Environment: real
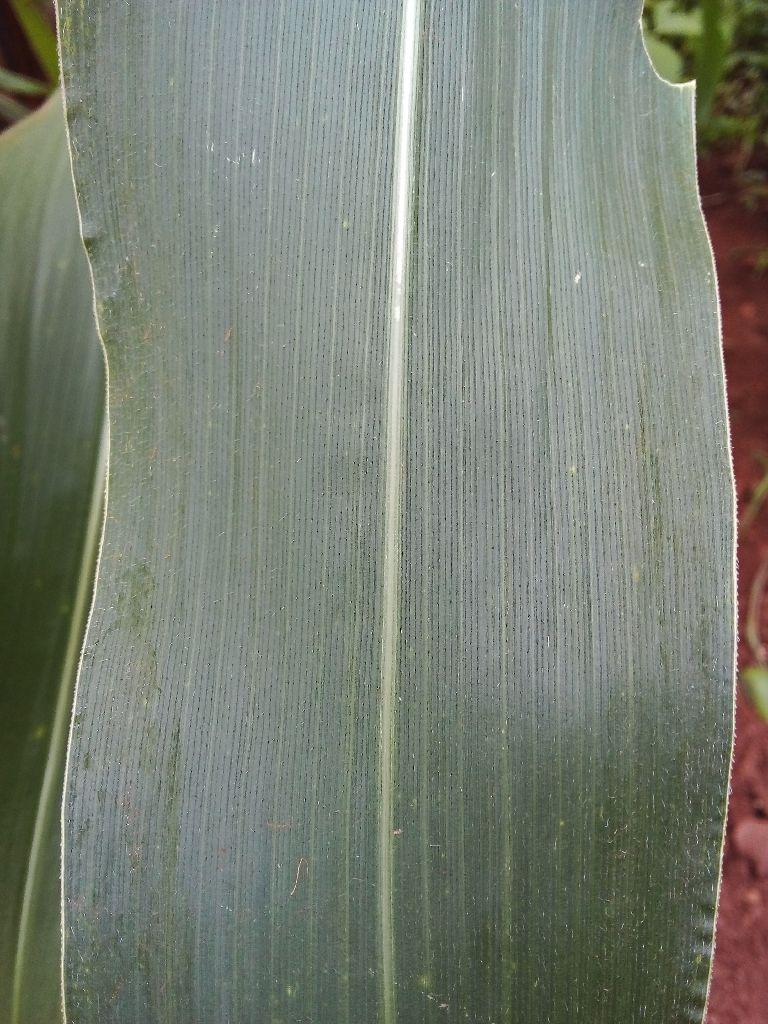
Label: healthy